List of birds of South America

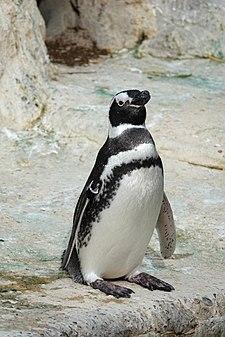
Magellanic penguin

Order: CharadriiformesFamily: Stercorariidae